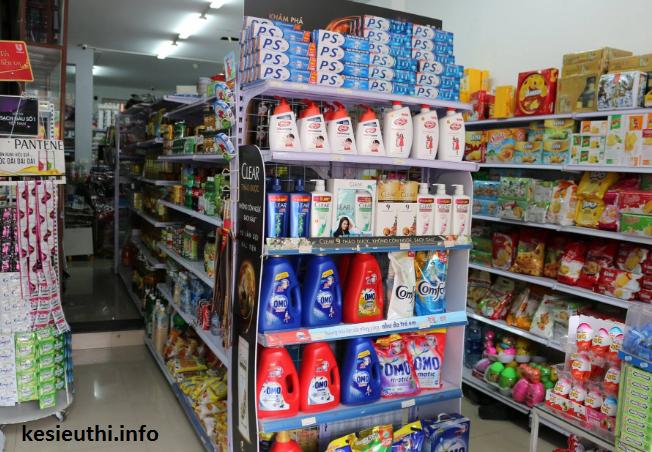
chưa có khách đến mua hàng ở cửa hàng tạp hoá này